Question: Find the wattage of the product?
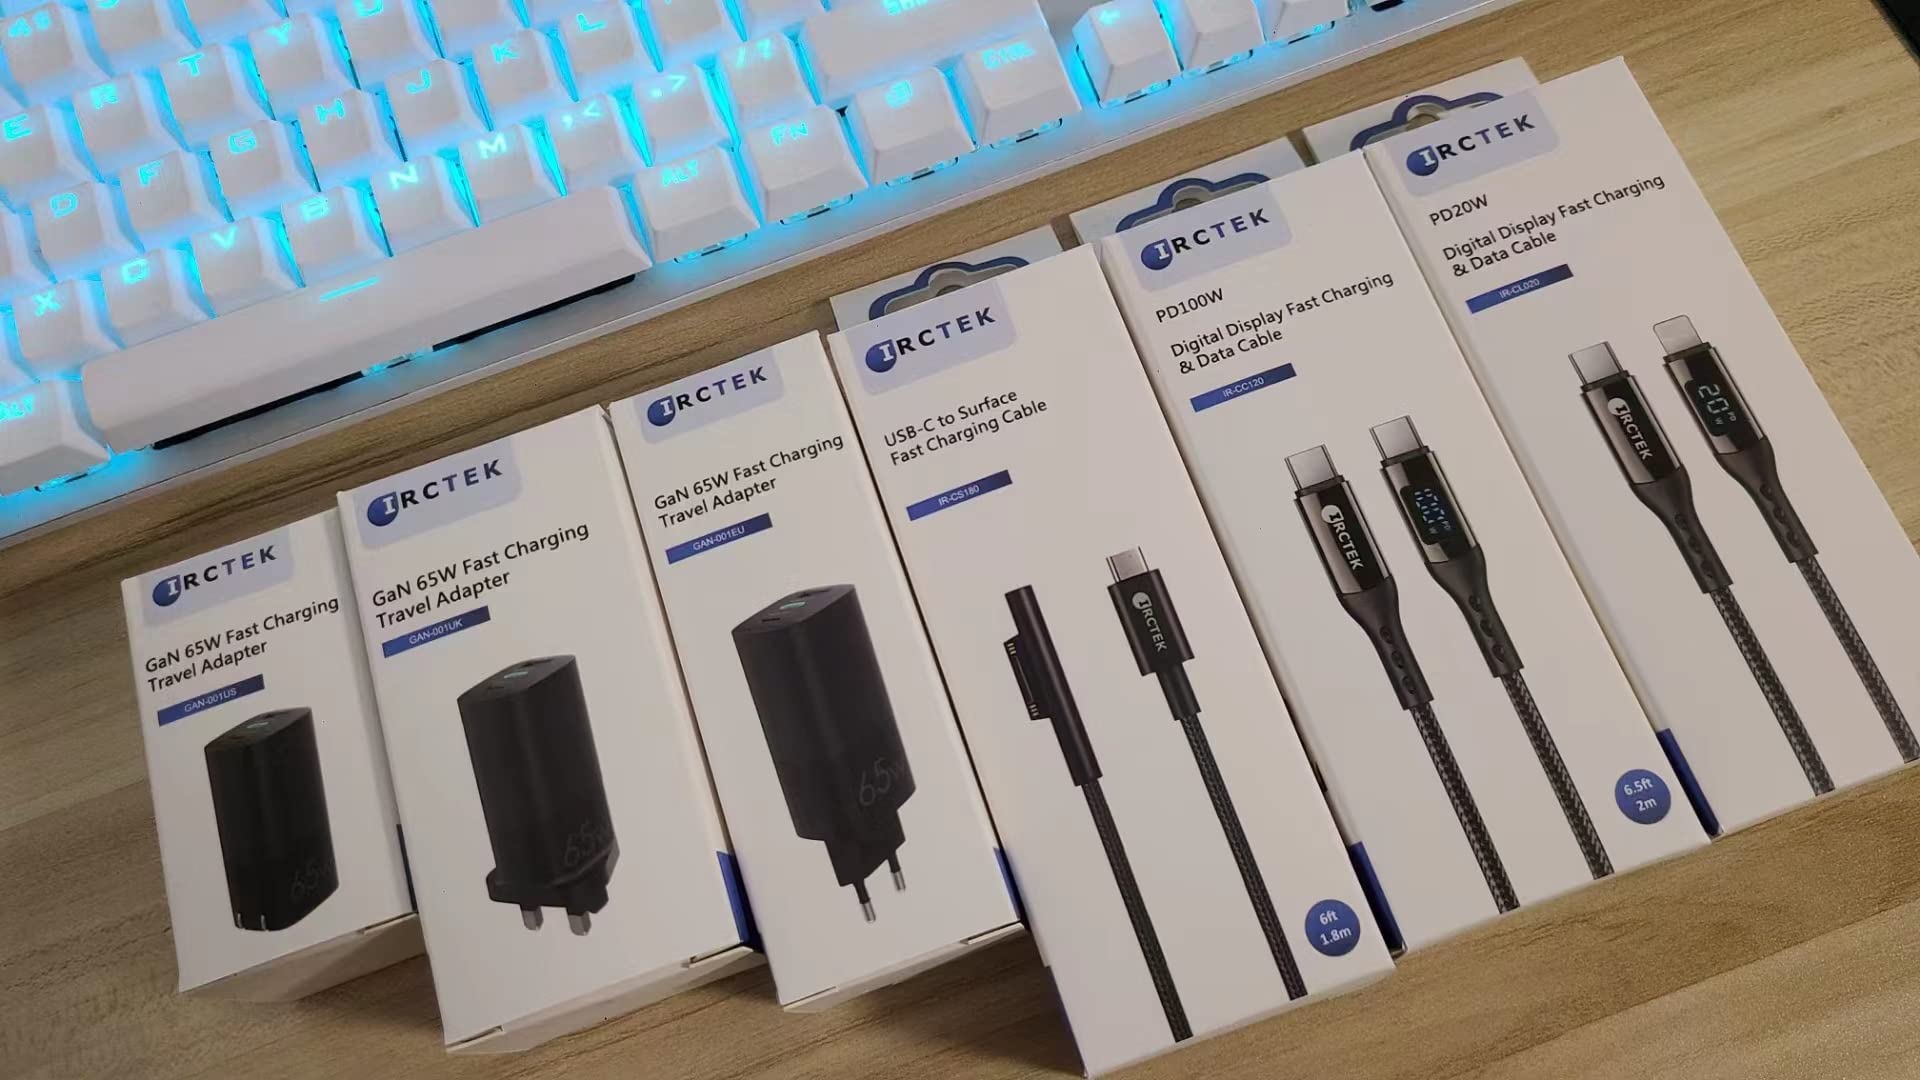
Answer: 65.0 watt